Hillbilly Elegy (film)

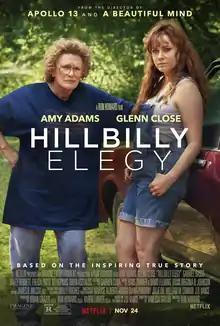
Official release poster

Hillbilly Elegy is a 2020 American biographical drama film directed by Ron Howard from a screenplay by Vanessa Taylor, based on the 2016 memoir of the same name by JD Vance. The film stars Amy Adams and Glenn Close, and features Gabriel Basso, Haley Bennett, Freida Pinto, Bo Hopkins in his final film appearance, and Owen Asztalos.